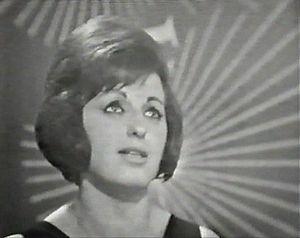
L’Allemagne participe au Concours Eurovision de la chanson, depuis sa première édition, en 1956 et l'a remporté à deux reprises : en 1982 et 2010.
Ulla Wiesner est une chanteuse allemande.
L'Allemagne a participé au Concours Eurovision de la chanson 1965 le 20 mars à Naples, en Italie. C'est la 10ᵉ participation allemande au Concours Eurovision de la chanson.